History of the Federal Democratic Republic of Ethiopia

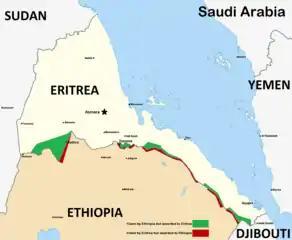
Map of the Eritrean–Ethiopian border conflict

In April 1993, Eritrea gained independence from Ethiopia after a national referendum. While relations between the two countries were initially friendly, by May 1998, a border dispute with Eritrea led to the Eritrean–Ethiopian War, which lasted until June 2000 and cost both countries an estimated $1 million a day, leaving a profoundly negative impact on their economies. Major combat operations ended after signing a peace treaty in December 2000; however, skirmishes and proxy conflicts between the two nations would continue until 2018.